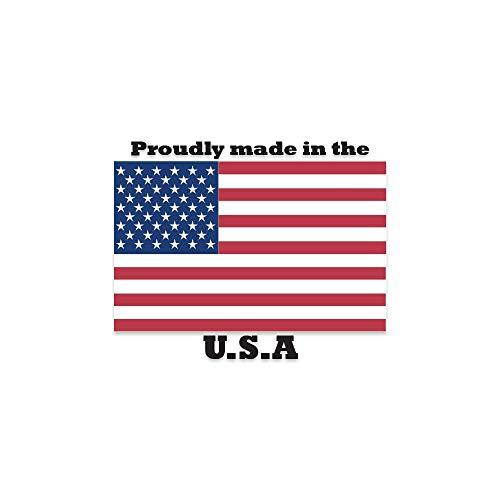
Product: SignMission Pickle Chips 48" Banner Concession Stand Food Truck Single Sided, Size: 18" X 48"
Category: Home & Kitchen | Home Décor | Kids' Room Décor | Wall Décor | Pennants & Banners
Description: Proudly Made In The USA – Buy with confidence from an American owned and operated company SignMission Banners are produced in our state-of-the-art facility in West Palm Beach, Florida, proudly made in the U. S. A.
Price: $18.99
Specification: ProductDimensions:18x48x0.1inches|ItemWeight:0.64ounces|ShippingWeight:9.1ounces(Viewshippingratesandpolicies)|Manufacturer:SignMission|ASIN:B07V6BY32N|Itemmodelnumber:B-PickleChips19